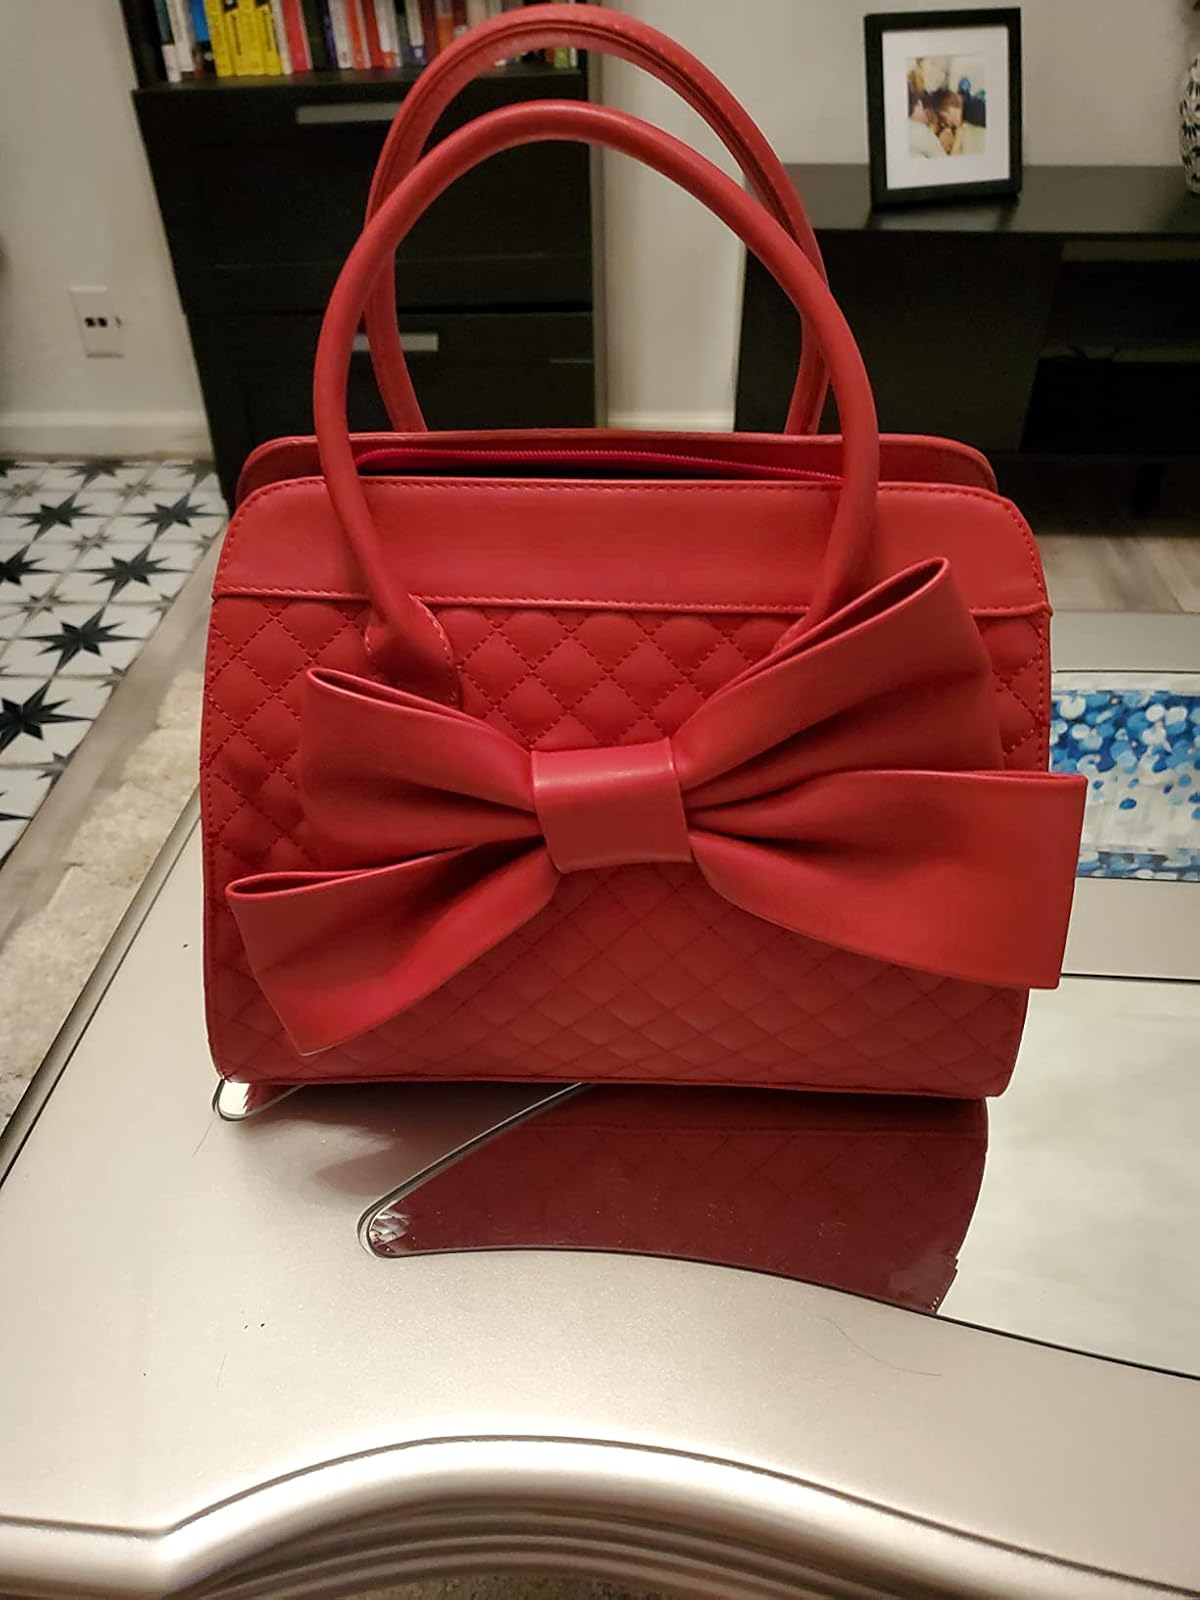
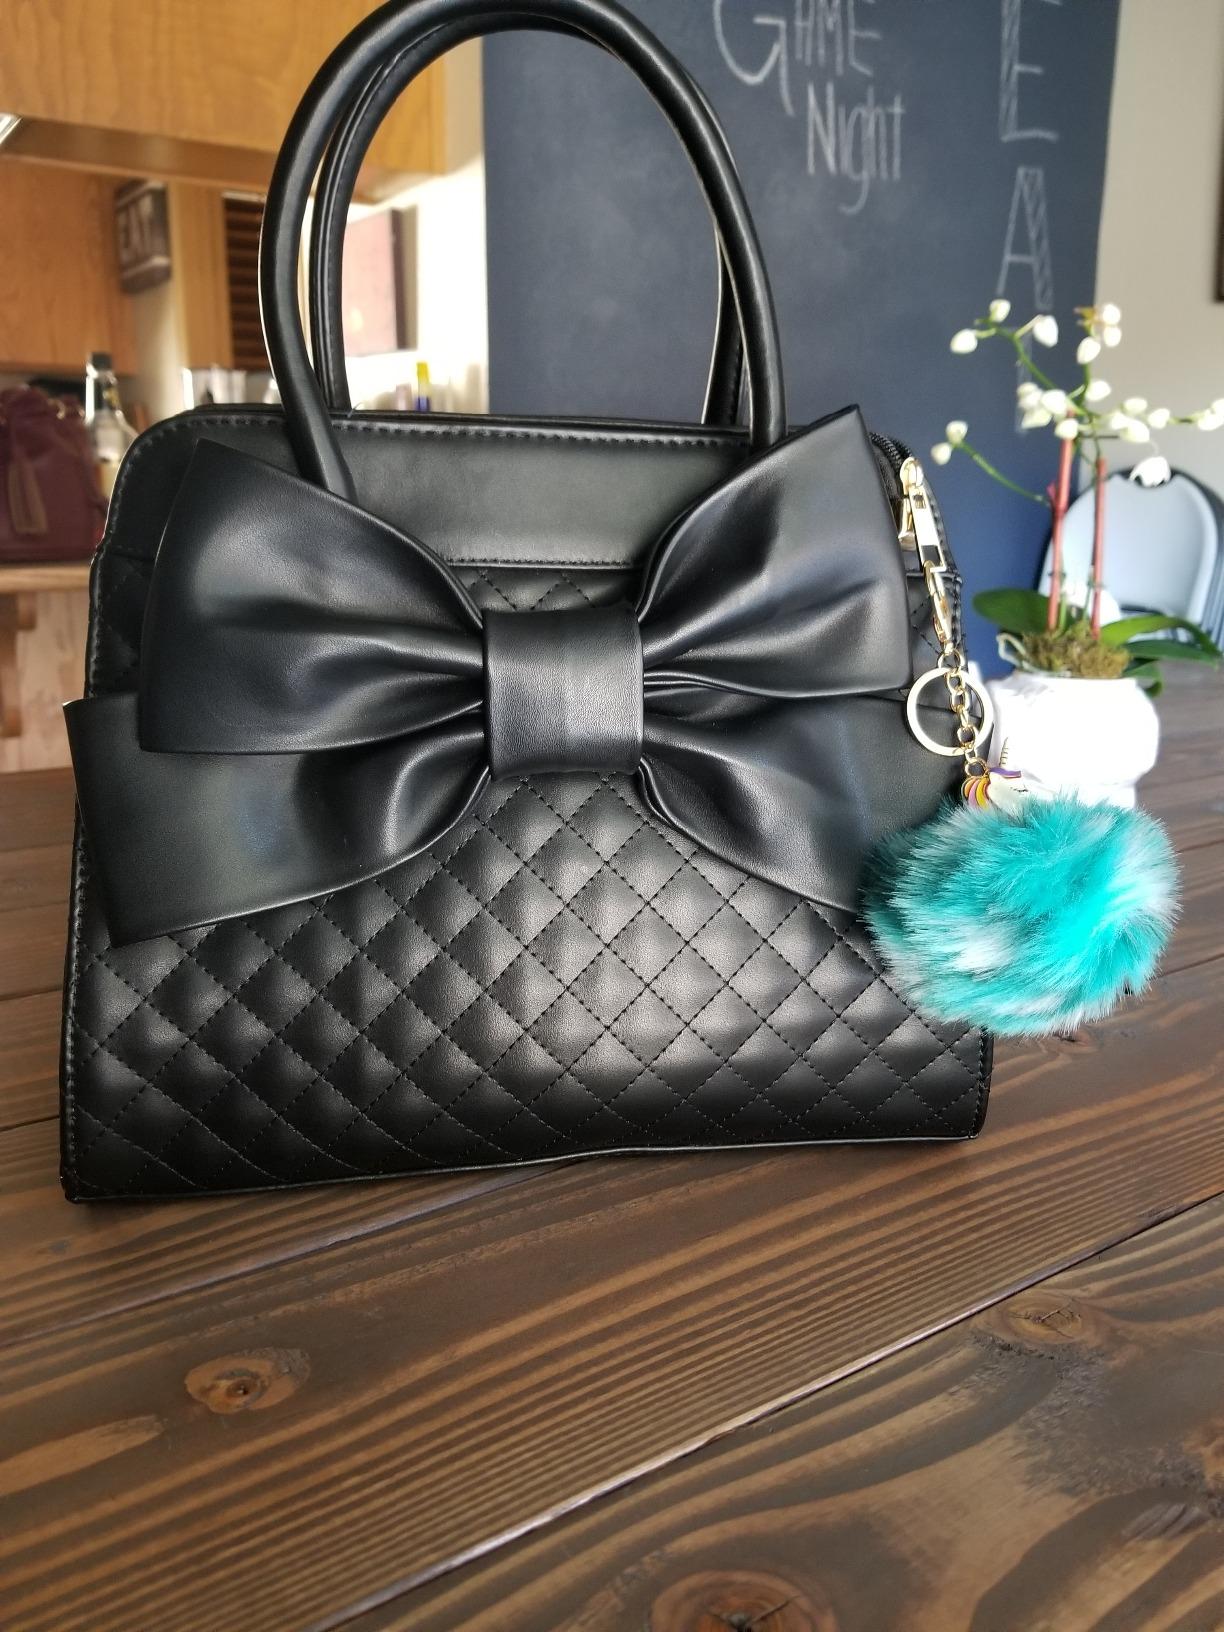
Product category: accessories_handbag
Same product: no